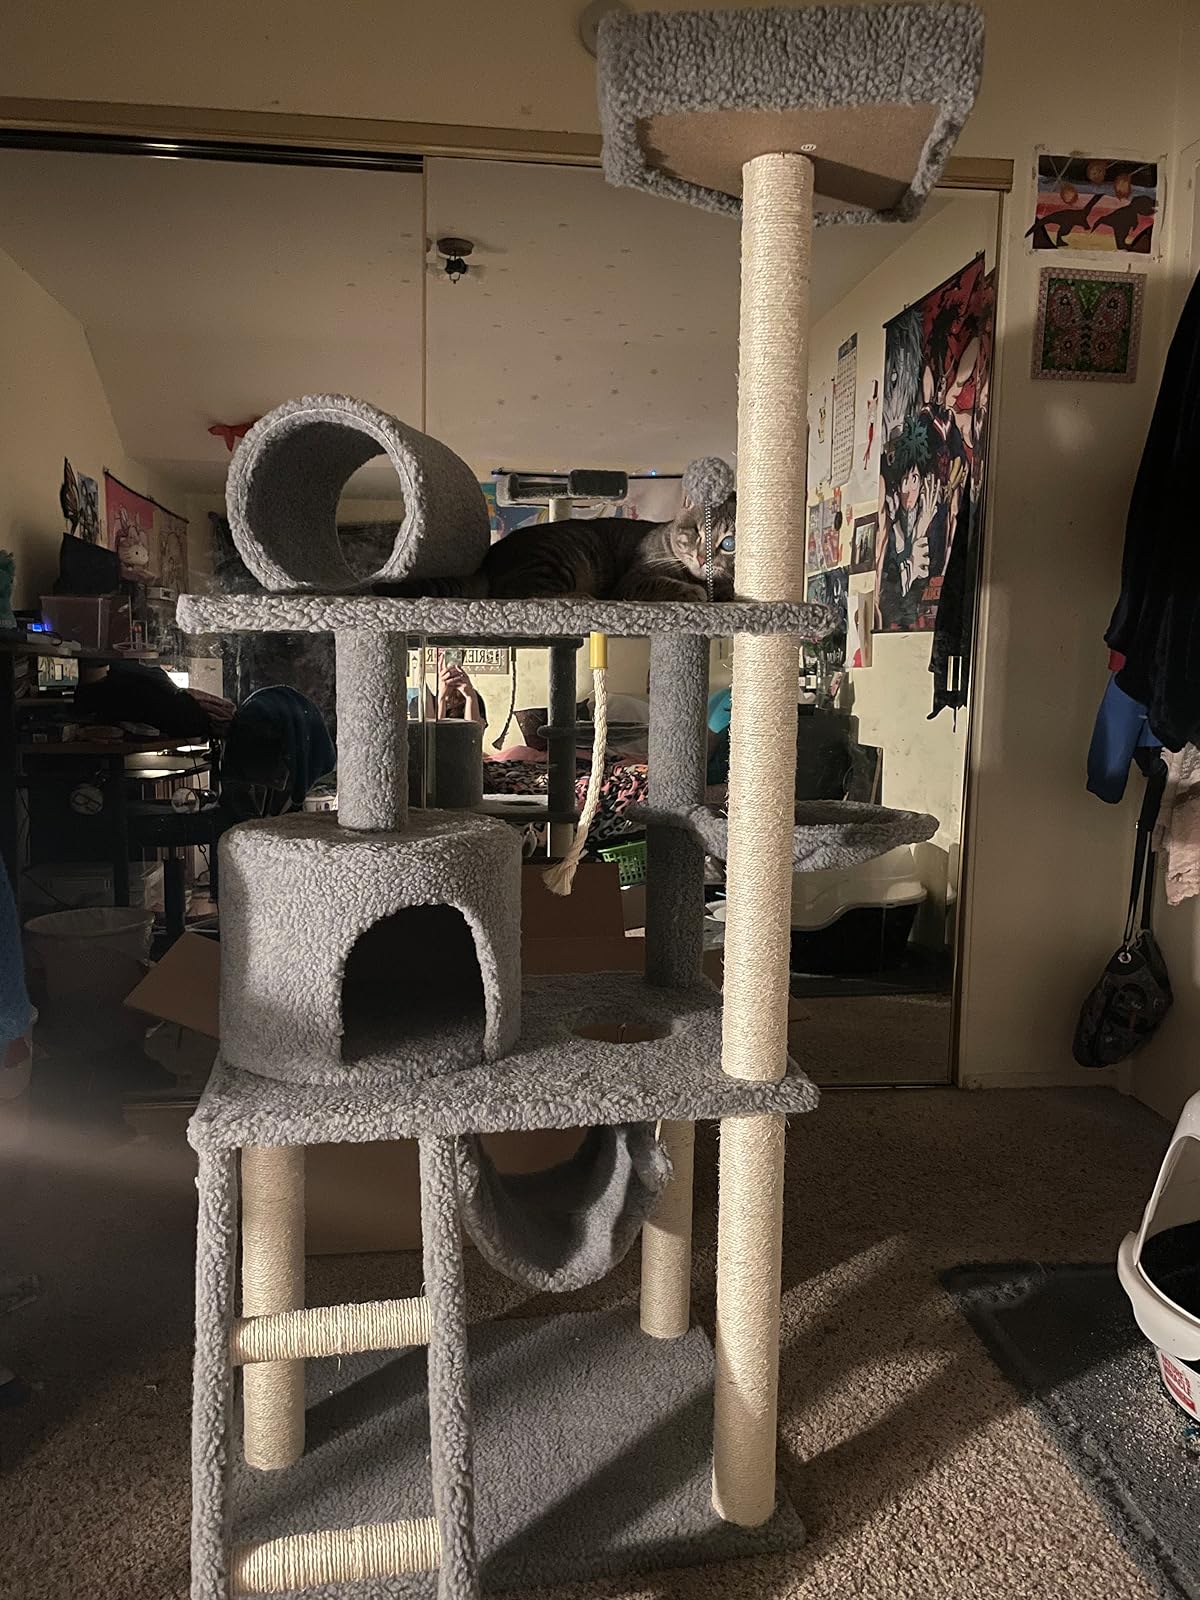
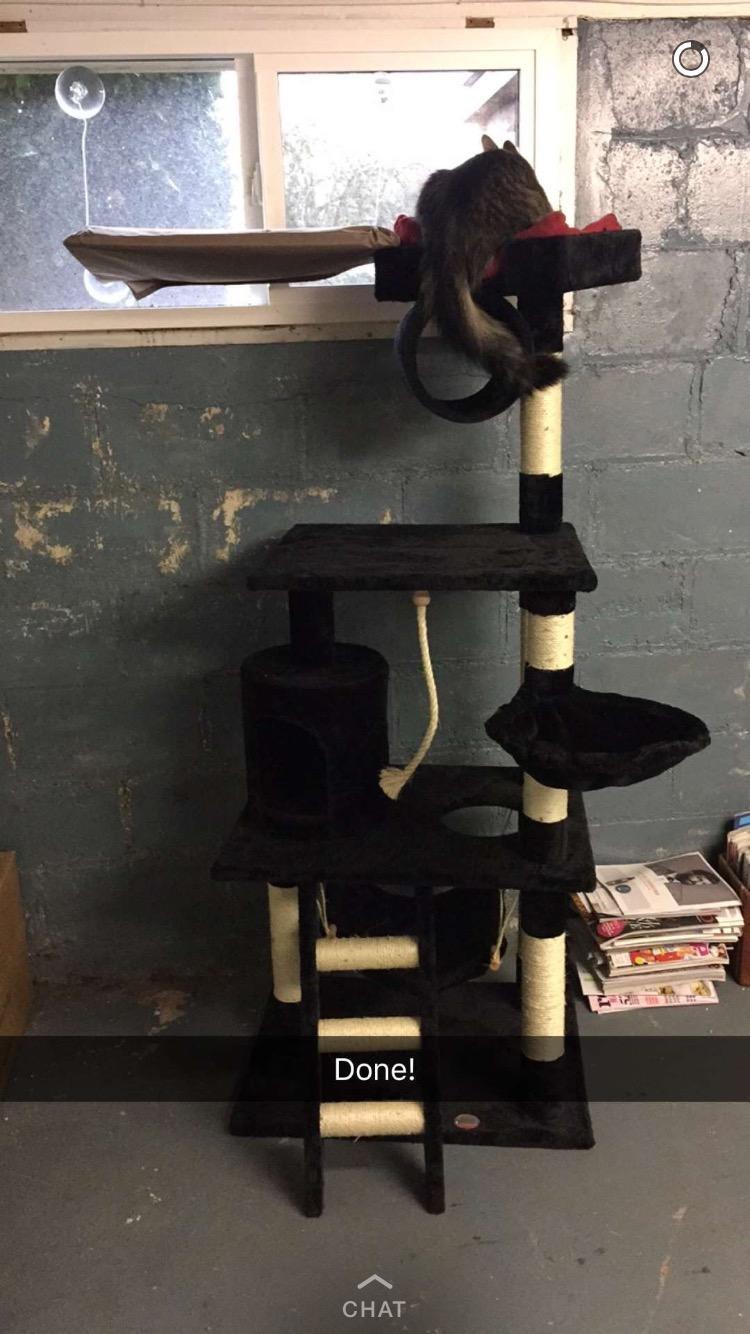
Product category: items_cat tree
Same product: no